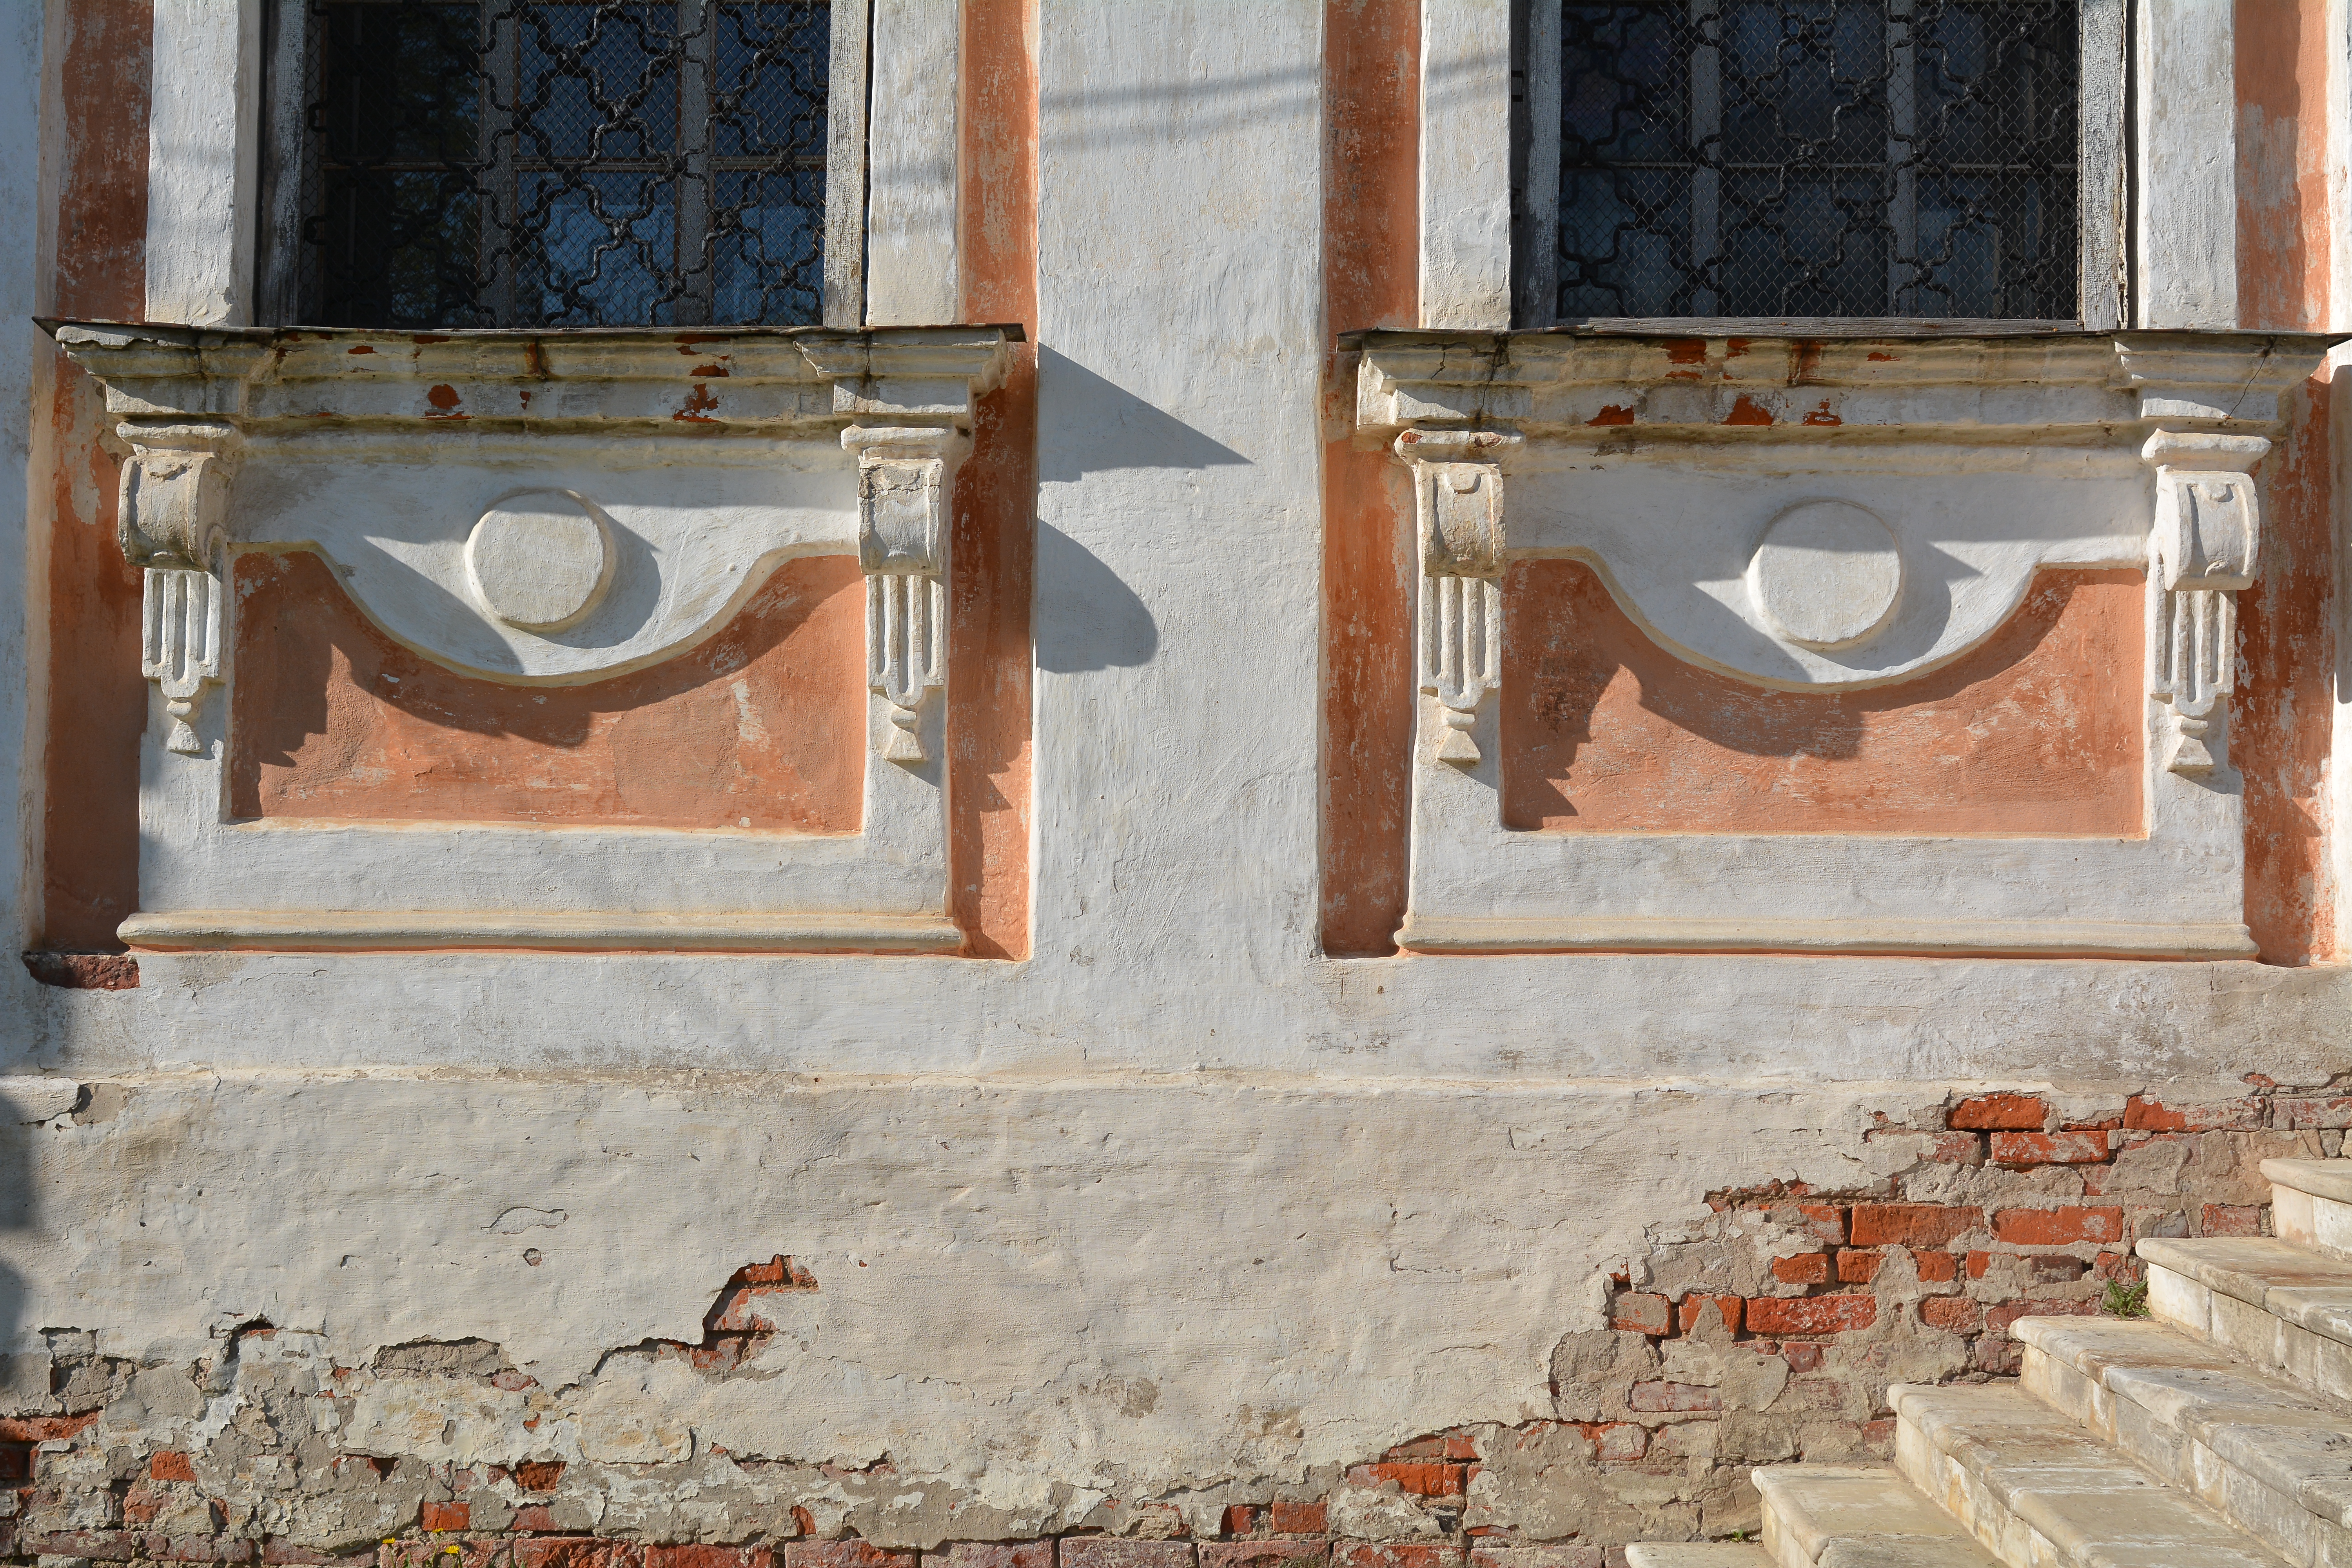
architecture, monastery, ancient, slavic, heritage, historic, windows, wall, tile, window, wood, brickwork, brick, room, door, flooring, house, facade, wood stain, art